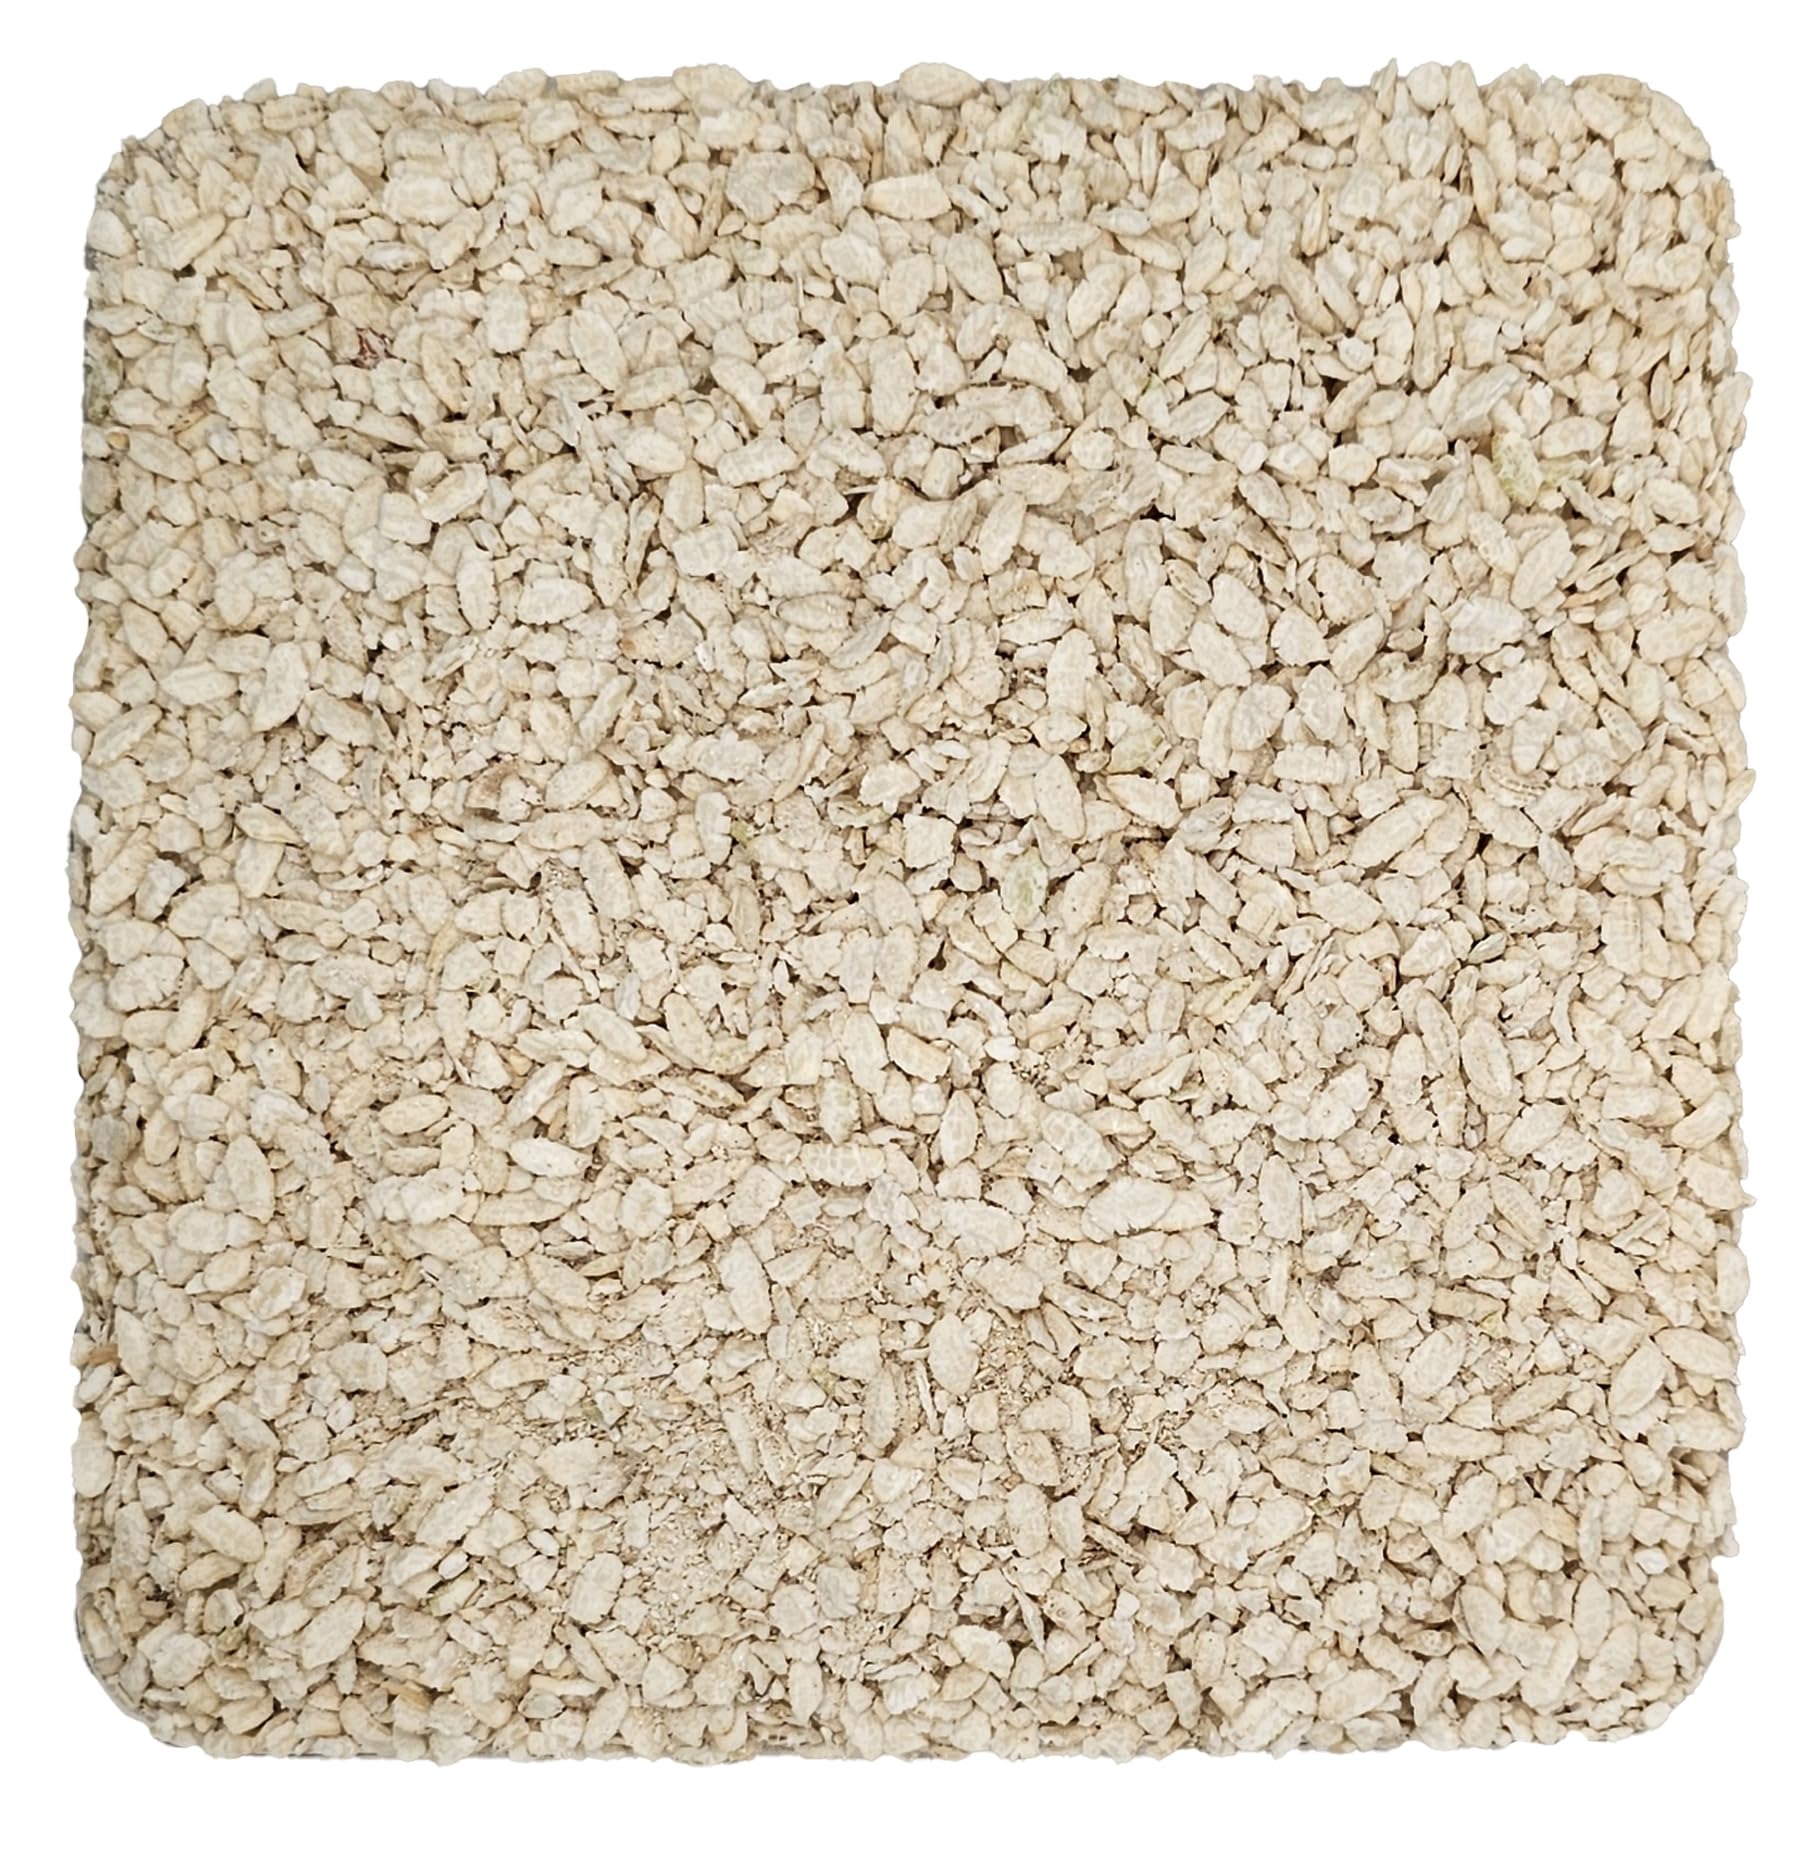
Item Name: Home Brew Ohio Flaked Rice 10lb
Bullet Point 1: Flaked rice is a versatile adjunct used in homebrewing to lighten body and add fermentable sugars without introducing much flavor.
Bullet Point 2: Made from cooked, flattened, and dried rice, it contributes subtle sweetness and aids in achieving a crisp, clean finish in beer.
Bullet Point 3: Its high percentage of fermentable sugars can elevate alcohol content and create a drier mouthfeel, making it ideal for light lagers and American-style pale ales.
Bullet Point 4: Flaked rice enhances the fermentability of wort without causing haze or cloudiness in the final beer, enhancing clarity in the brew.
Bullet Point 5: Brewers typically add flaked rice to the mash alongside other grains, adjusting recipe and mash parameters to achieve desired flavor, body, and alcohol content.
Product Description: Flaked rice is a versatile adjunct commonly used in homebrewing to lighten body and add fermentable sugars without imparting much flavor to the final beer. Made from rice that has been cooked, flattened, and dried, it provides a subtle sweetness and can contribute to a crisp, clean finish in the beer. When brewing with flaked rice, it's important to keep in mind its high percentage of fermentable sugars, which can lead to a higher alcohol content and a drier mouthfeel if used in large quantities. Brewers often use it in conjunction with other grains, such as barley malt, to balance out the flavor profile and achieve the desired characteristics in the finished beer. One of the advantages of using flaked rice is its ability to increase the fermentability of the wort without adding any haze or cloudiness to the beer, making it particularly popular in brewing light lagers and American-style pale ales where clarity is desired. To incorporate flaked rice into a homebrew recipe, brewers typically add it directly to the mash along with other grains, ensuring it gets properly hydrated and gelatinized during the mashing process. It's important to adjust the overall recipe and mash parameters to accommodate the addition of flaked rice and achieve the desired flavor, body, and alcohol content in the finished beer.
Value: 1.0
Unit: Count

Price: 34.99